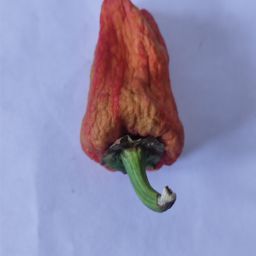
Crop: Bell Pepper
Quality: Dried